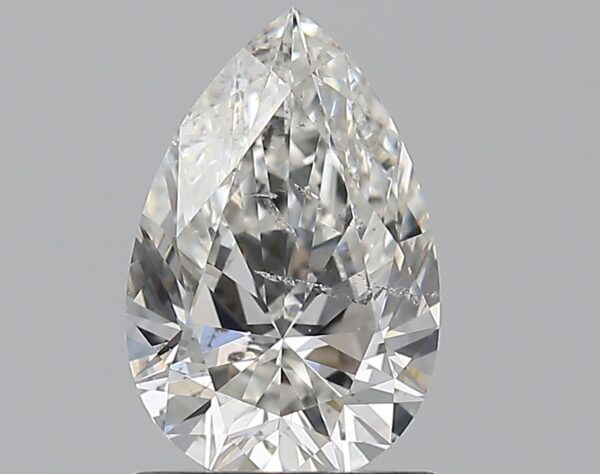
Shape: pear
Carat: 1
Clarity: SI2
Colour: G
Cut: EX
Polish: EX
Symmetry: EX
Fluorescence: M
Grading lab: GIA
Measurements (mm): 8.6 x 5.66 x 3.43